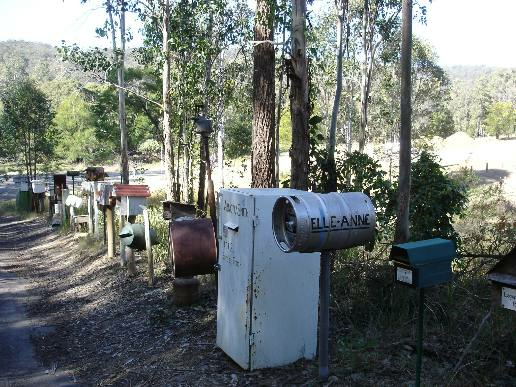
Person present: No